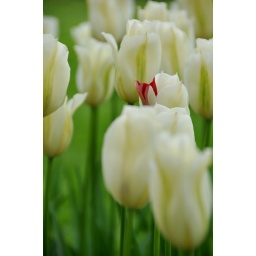
A red piece in the sea of white tulips. Seen in the hortus botanicus garden in Leiden.